Describe the emotion expressed in this image:  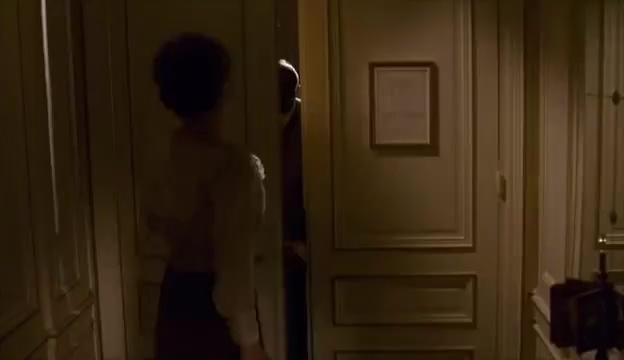
This person displays Pain, valence and arousal with high intensity.